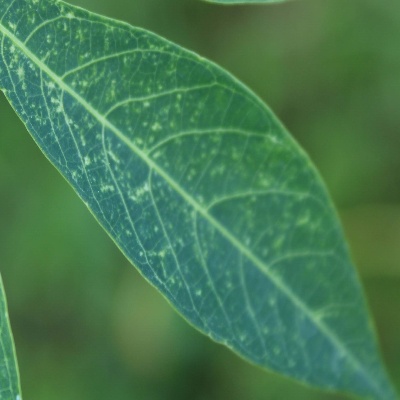
Crop: Cassava
Condition: green mite